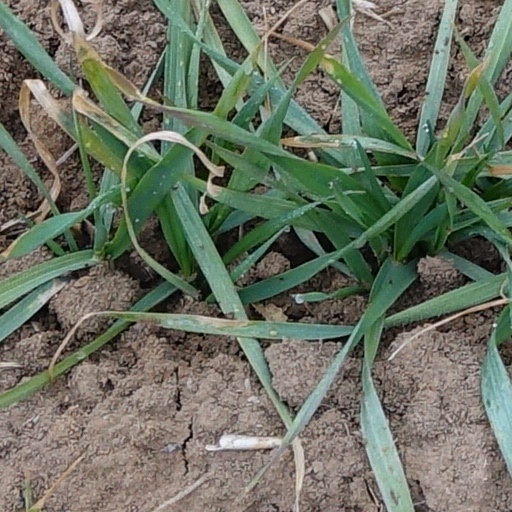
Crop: wheat